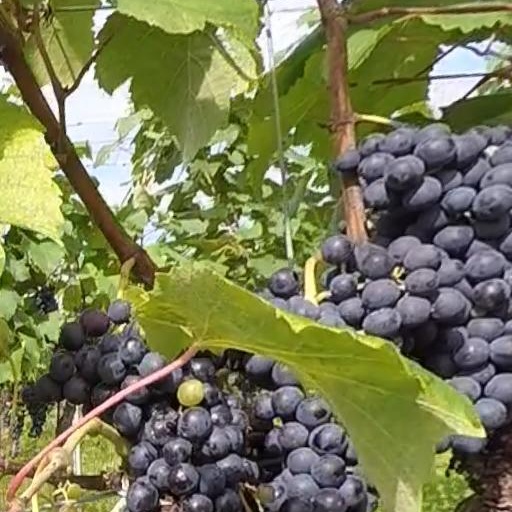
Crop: grape